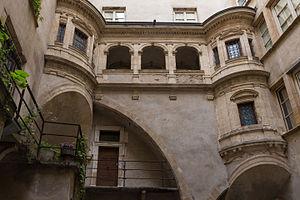
Hôtel de Bullioud, 8 rue Juiverie dans le 5e arrondissement de Lyon
Philibert de l'Orme, également connu sous son nom de Delorme, né à Lyon vers 1514 et mort le 8 janvier 1570 à Paris, est un architecte français de la Renaissance.
L'hôtel Bullioud, est un hôtel particulier de la rue Juiverie à Lyon. Il est connu pour la galerie de Philibert Delorme construite à la suite de son voyage en Italie. Son décor constitue la première expérience en France d'un nouveau style architectural, le style Renaissance.
La Renaissance française est un mouvement artistique et culturel situé en France entre le milieu du XVᵉ siècle et le début du XVIIᵉ siècle. Étape de l'époque moderne, la Renaissance apparaît en France après le début du mouvement en Italie et sa propagation dans d'autres pays européens.